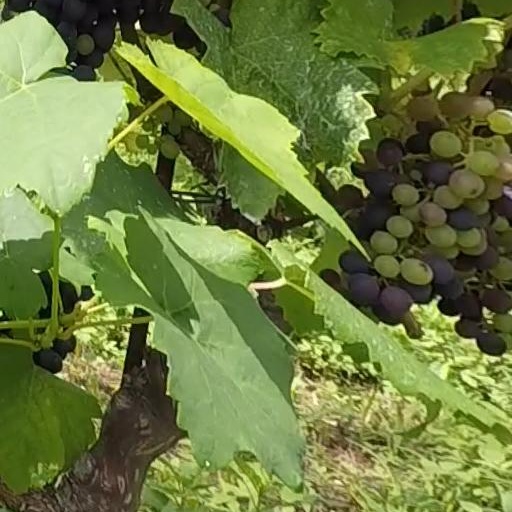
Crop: grape